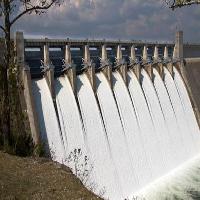
Weather: cloudy or overcast